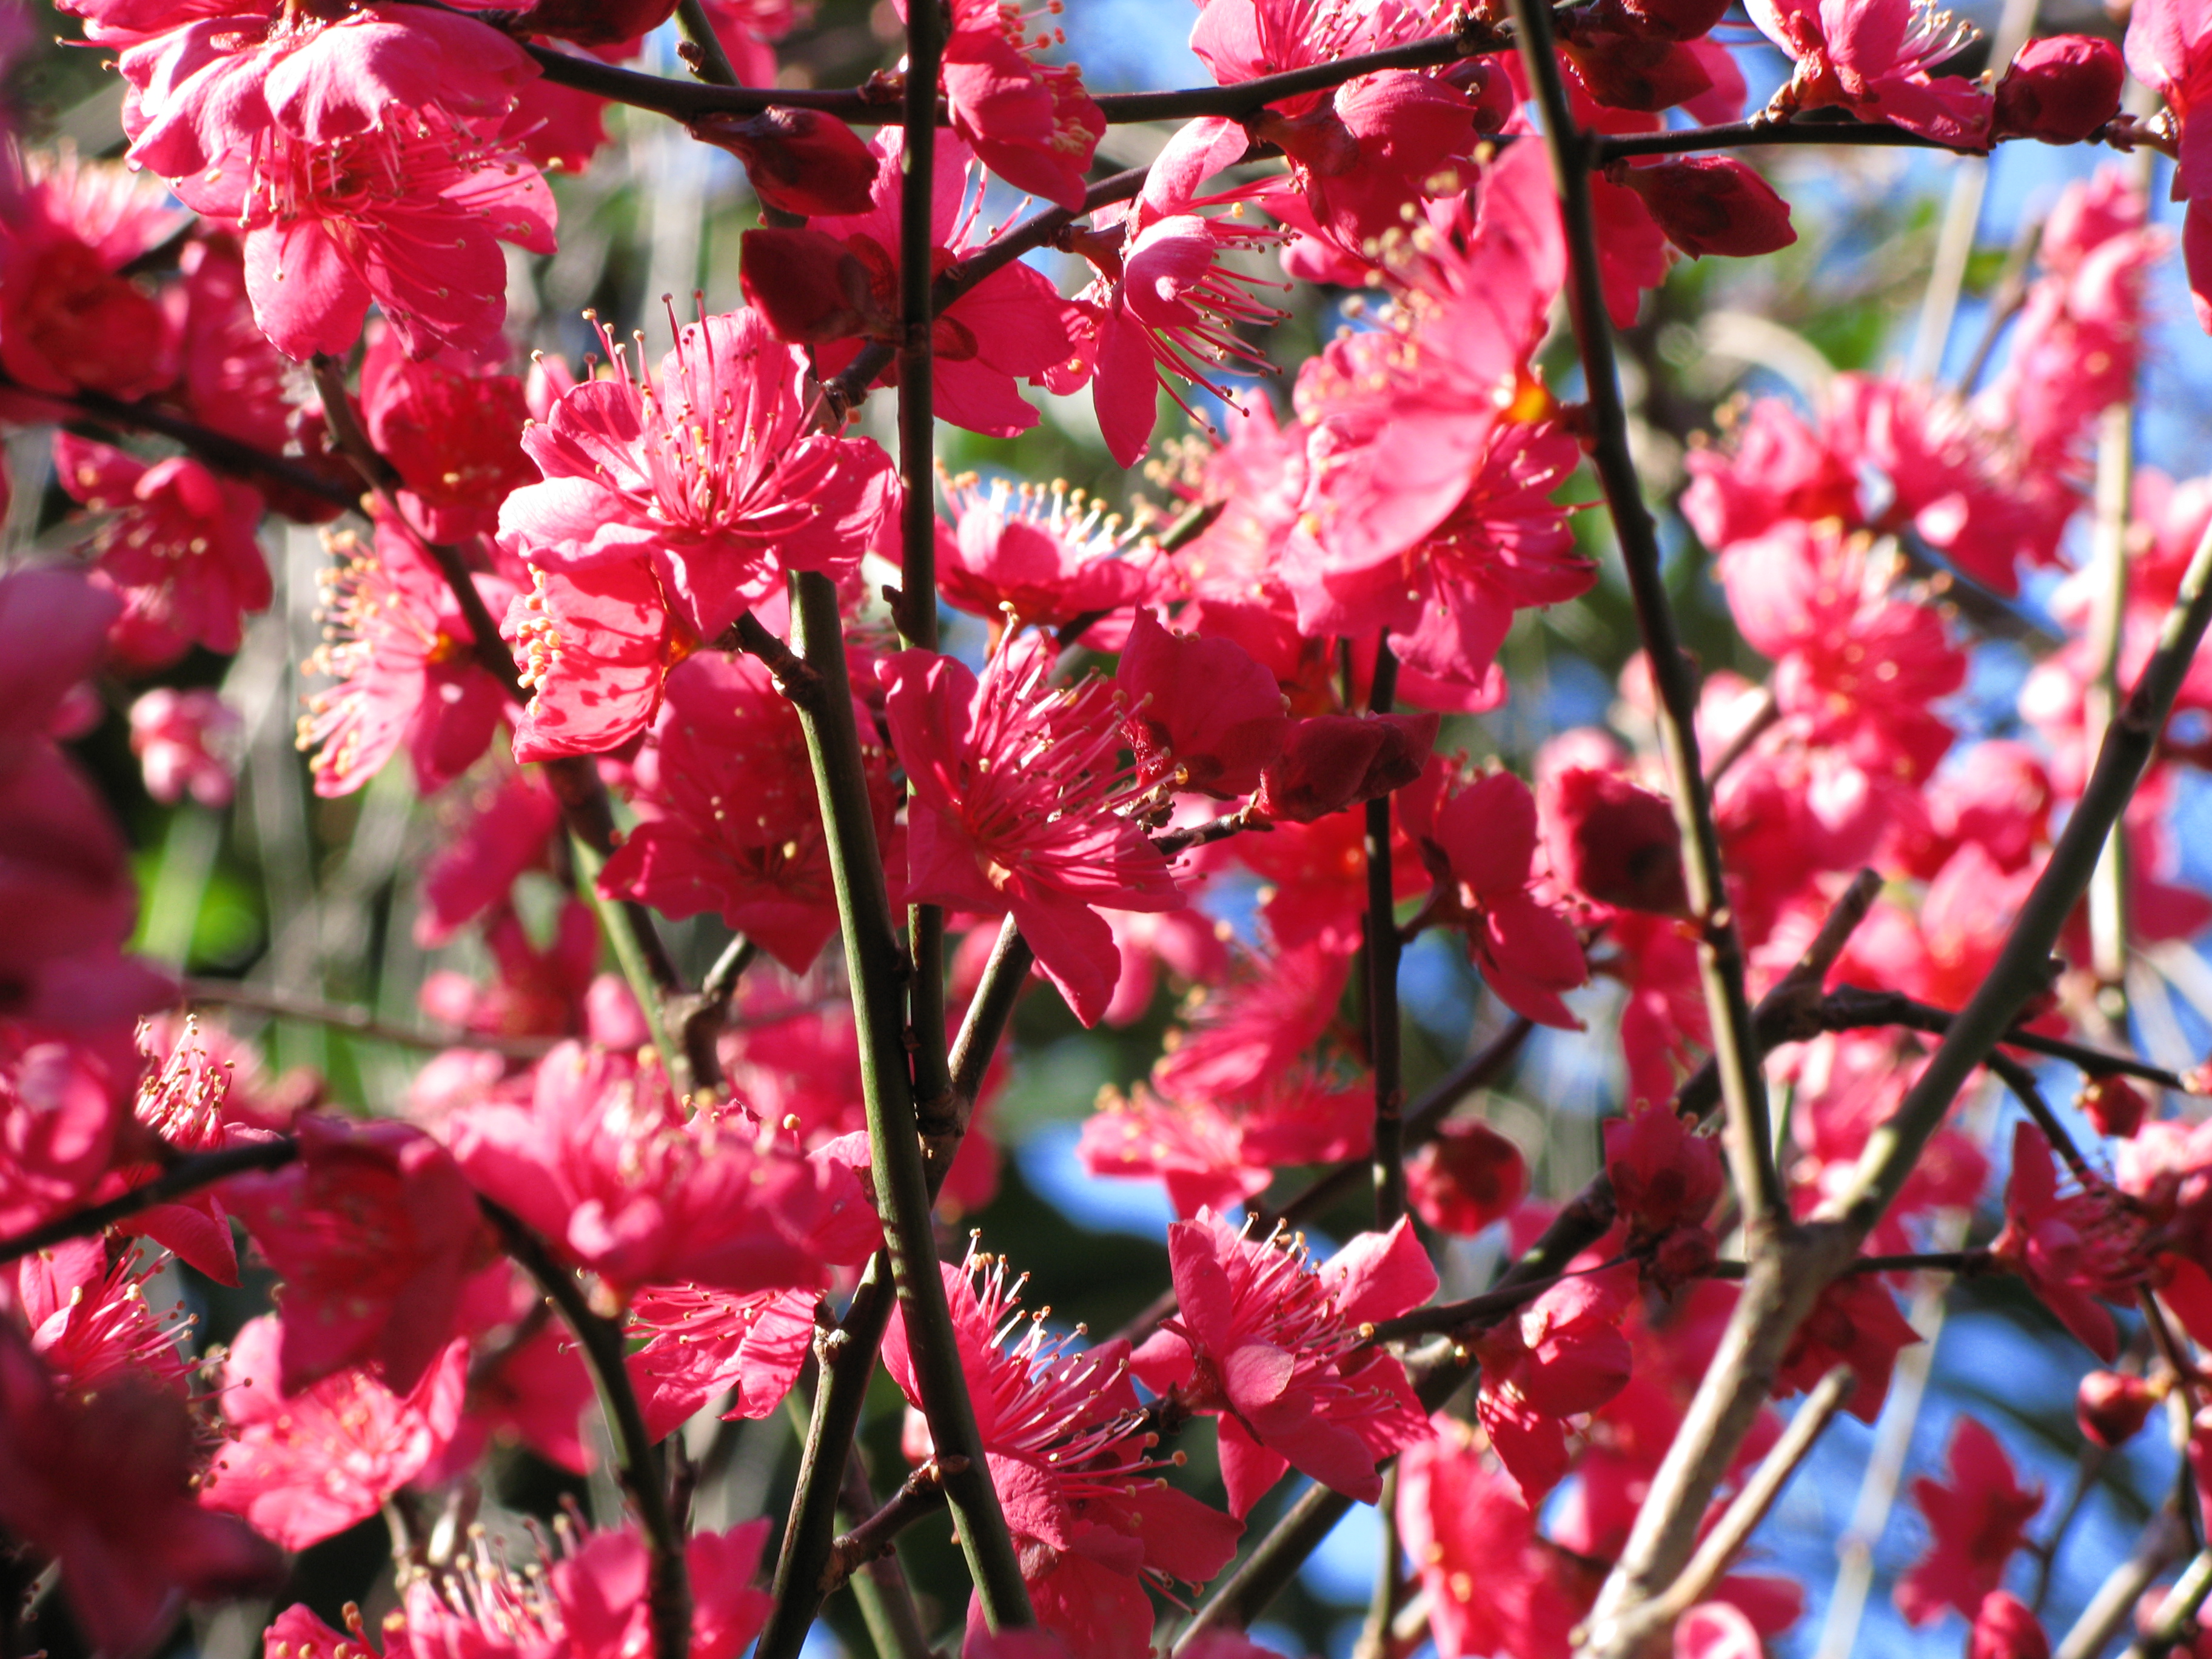
tree, branch, blossom, plant, leaf, flower, petal, food, spring, high, produce, botany, pink, flora, shrub, hires, prunus, flowerpicturesnolimits, hi, res, mume, powershotg7, canong7, flowering plant, woody plant, land plant